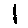
Label: 1